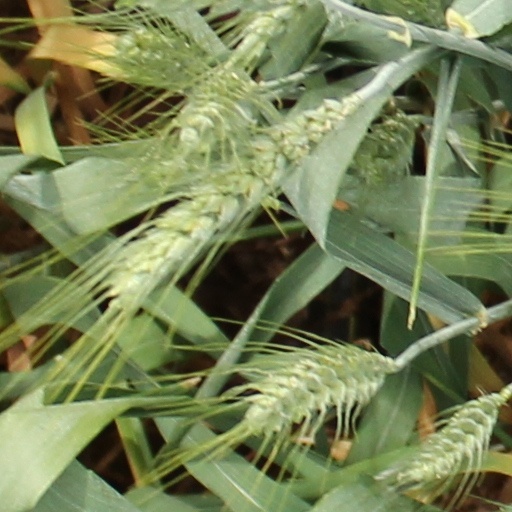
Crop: wheat